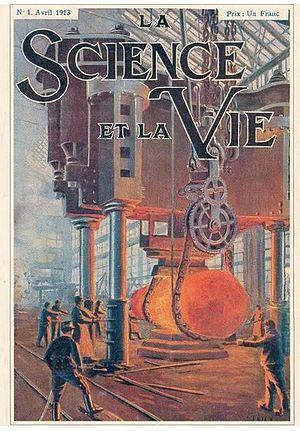
Couverture du n°1 de La Science et la Vie, Paris, 1er avril 1913. Sujet de la une
Science et Vie est un magazine mensuel français de vulgarisation scientifique créé en 1913.